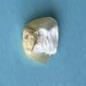
Maize quality: Bad